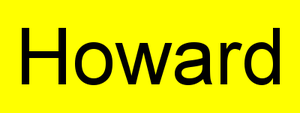
Oakston Street est une station de la ligne jaune du métro de Chicago à Skokie, Illinois, en banlieue nord de Chicago.
Skokie est le terminus nord ouest de la ligne jaune du métro de Chicago. La station se trouve sur Dempster Street à Skokie en banlieue nord de Chicago.
Howard est une station du métro de Chicago qui se trouve à l’extrémité nord de la ville et sert de terminus et de dépôt aux rames des lignes jaune, rouge et mauve.